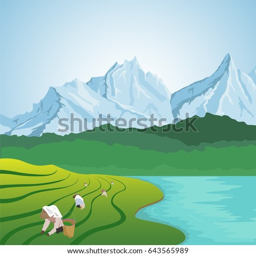
people working in the lush fields of a terraced farm near river on background of mountains